K.A.V. Lovania Leuven

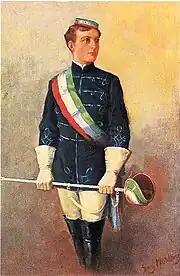
Vollwichs - Georg Mühlberg 'Zum ersten Mal in Wichs' (1900)

The official dress symbols, that are worn by each member, consist of a vertical green-white-red triband bordered with a golden thread and a green kepi, the historical military cap as worn during the American Civil War.